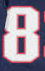
Number: 8